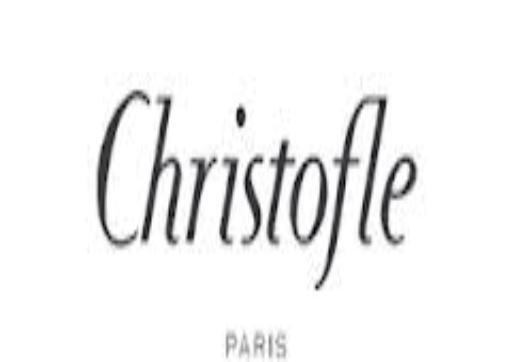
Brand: CHRISTOFLE
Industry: Necessities